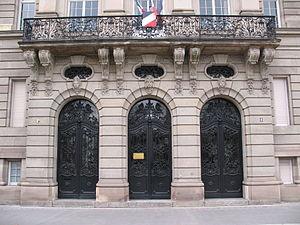
La plus grandiose des entrées pour le moins accueillant des hôtels